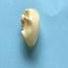
Maize quality: Bad